Qantas Flight 32

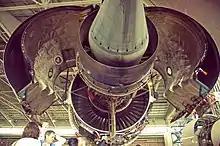
Engine nacelle of a Qantas A380 open for inspection, showing Rolls-Royce Trent 900 components

The investigation by the Australian Transport Safety Bureau (ATSB) indicated that "fatigue cracking" in a stub pipe within the engine resulted in oil leakage, followed by an oil fire in the engine. The fire led to the release of the intermediate-pressure turbine (IPT) disc. It also said the issue is specific to the Trent 900.